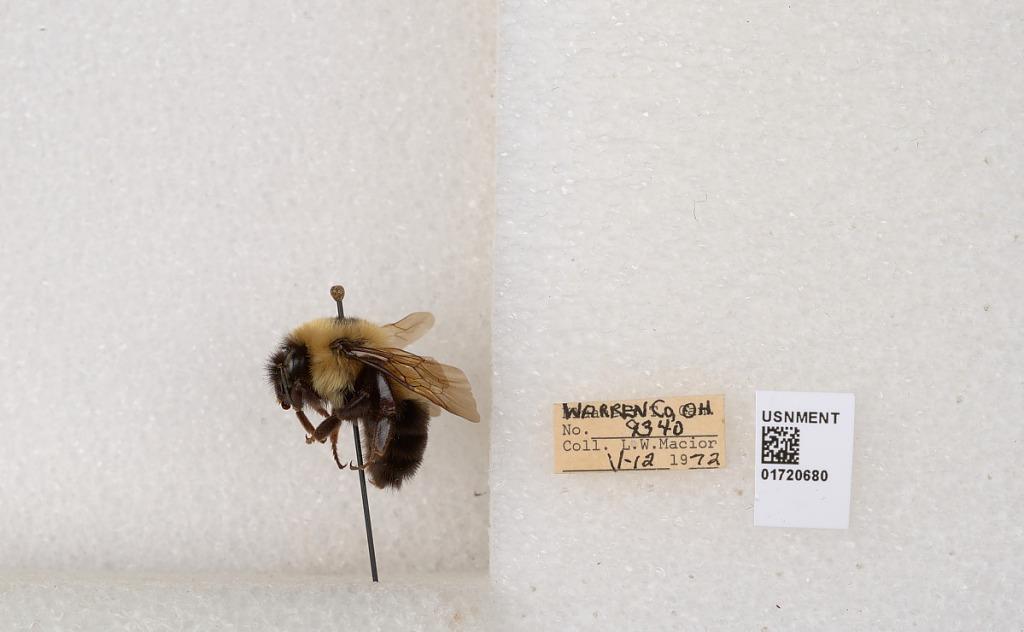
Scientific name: Bombus bimaculatus Cresson
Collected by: L. Macior
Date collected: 1972-5-12
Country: United States
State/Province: Ohio
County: Warren
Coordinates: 39.4276, -84.1668